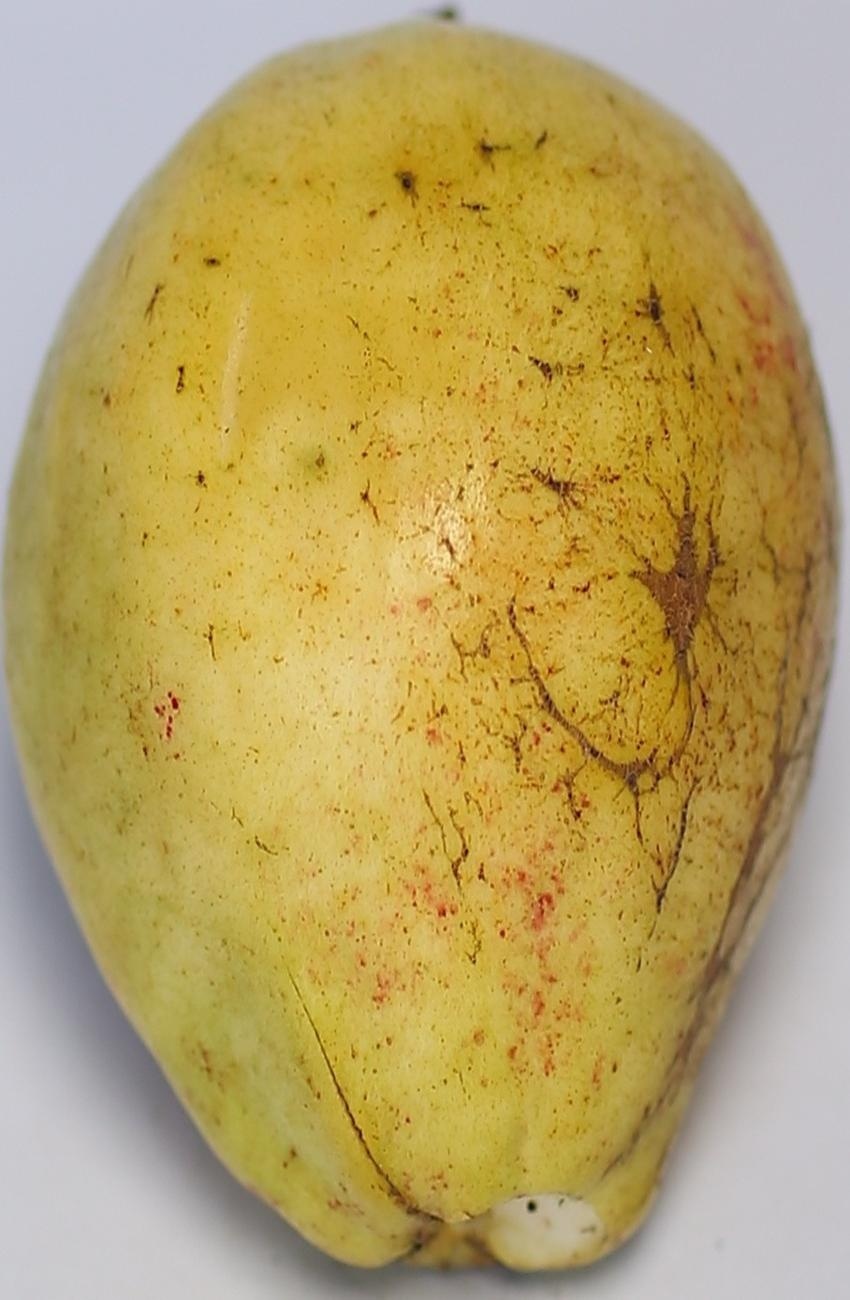
Maturity: ripe
Variety: riyali